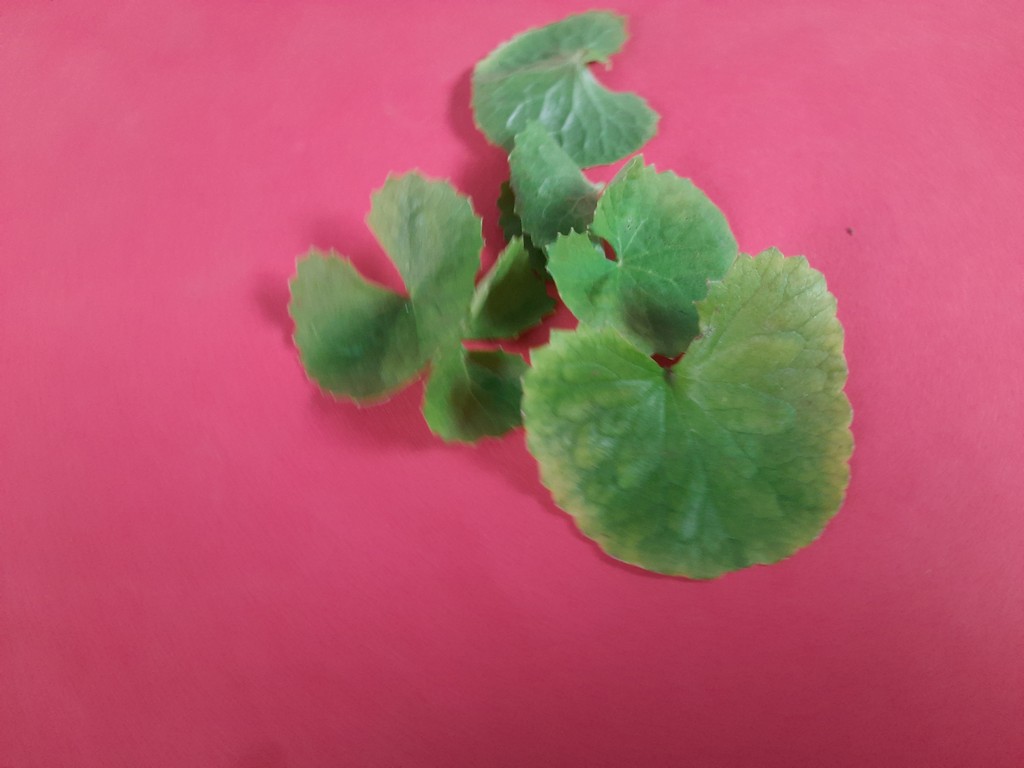
Label: Healthy